Ipomovirus

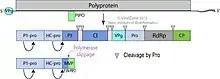
Ipomovirus genome

The genome is either monpartite or bipartite depending on the species. Member viruses have linear, single stranded RNA genome of positive polarity about 10-11 kilobases in length. The 3’ terminus has a poly (A) tract and the 5’ terminus has a genome linked protein (VPg).